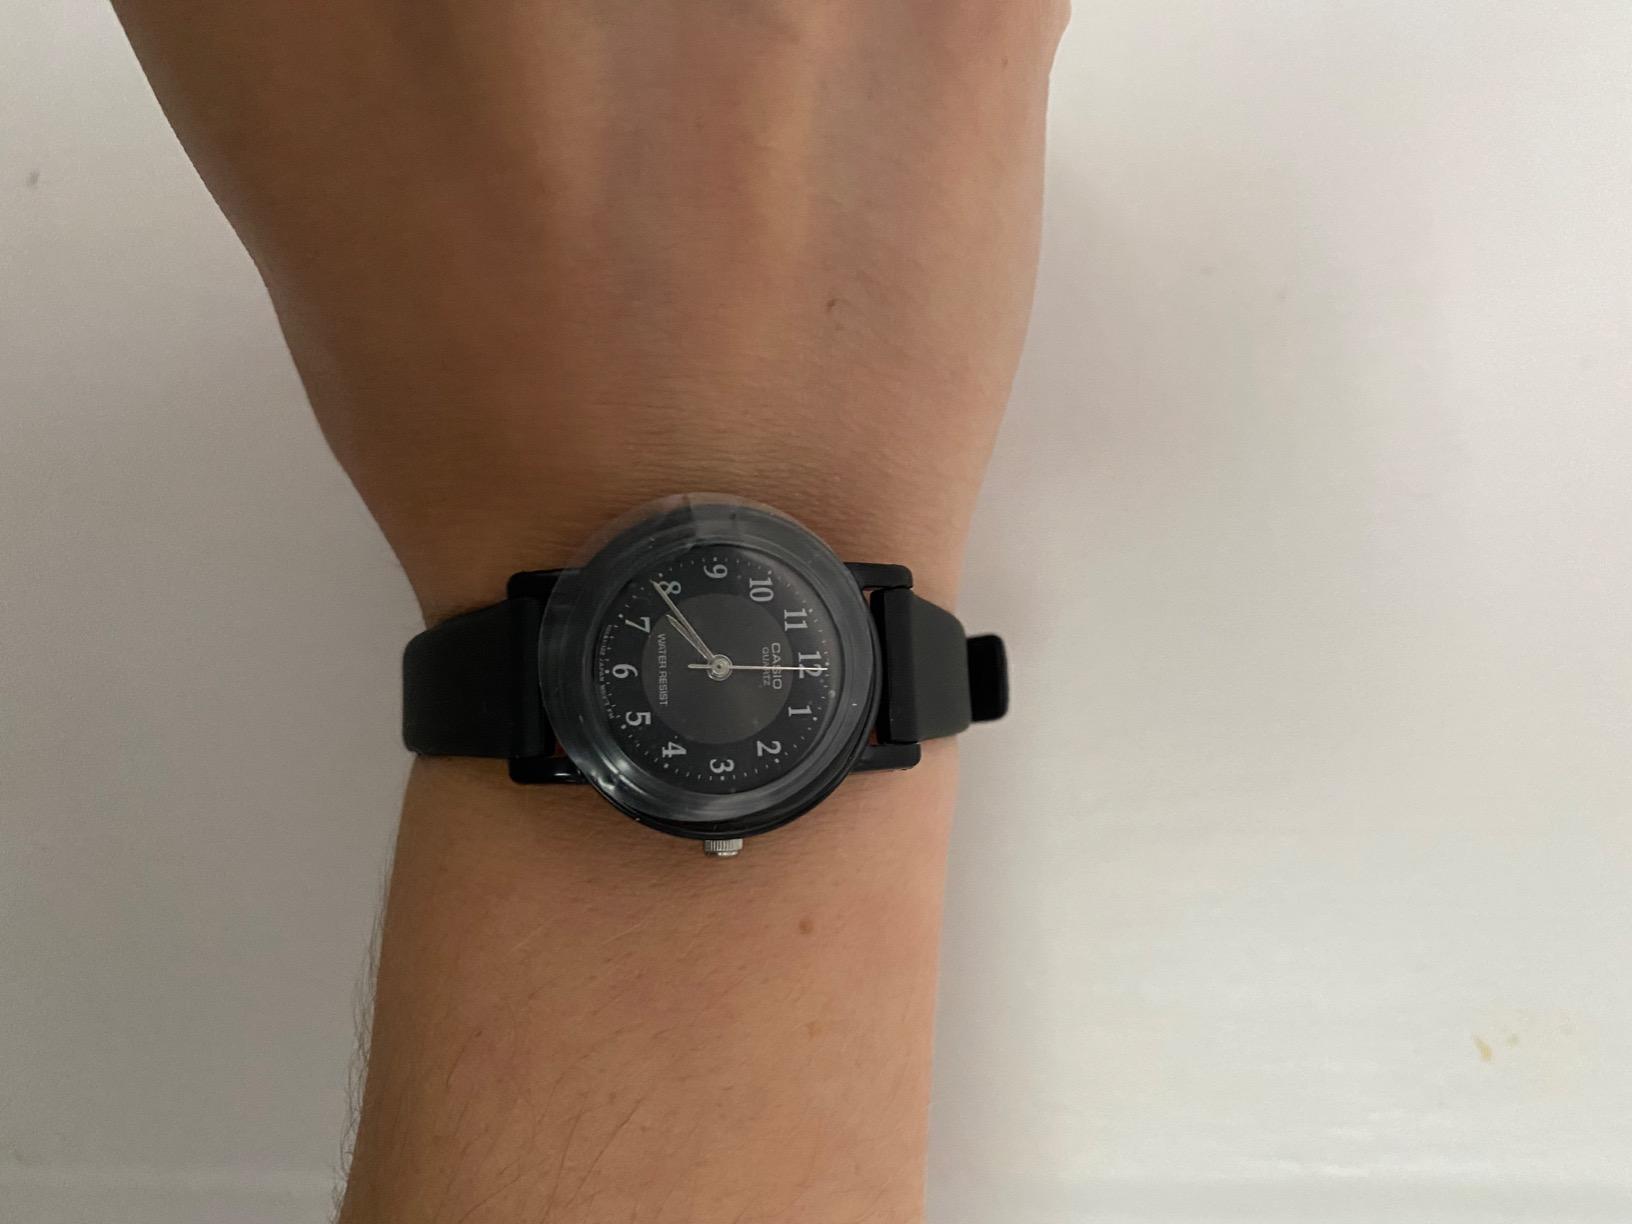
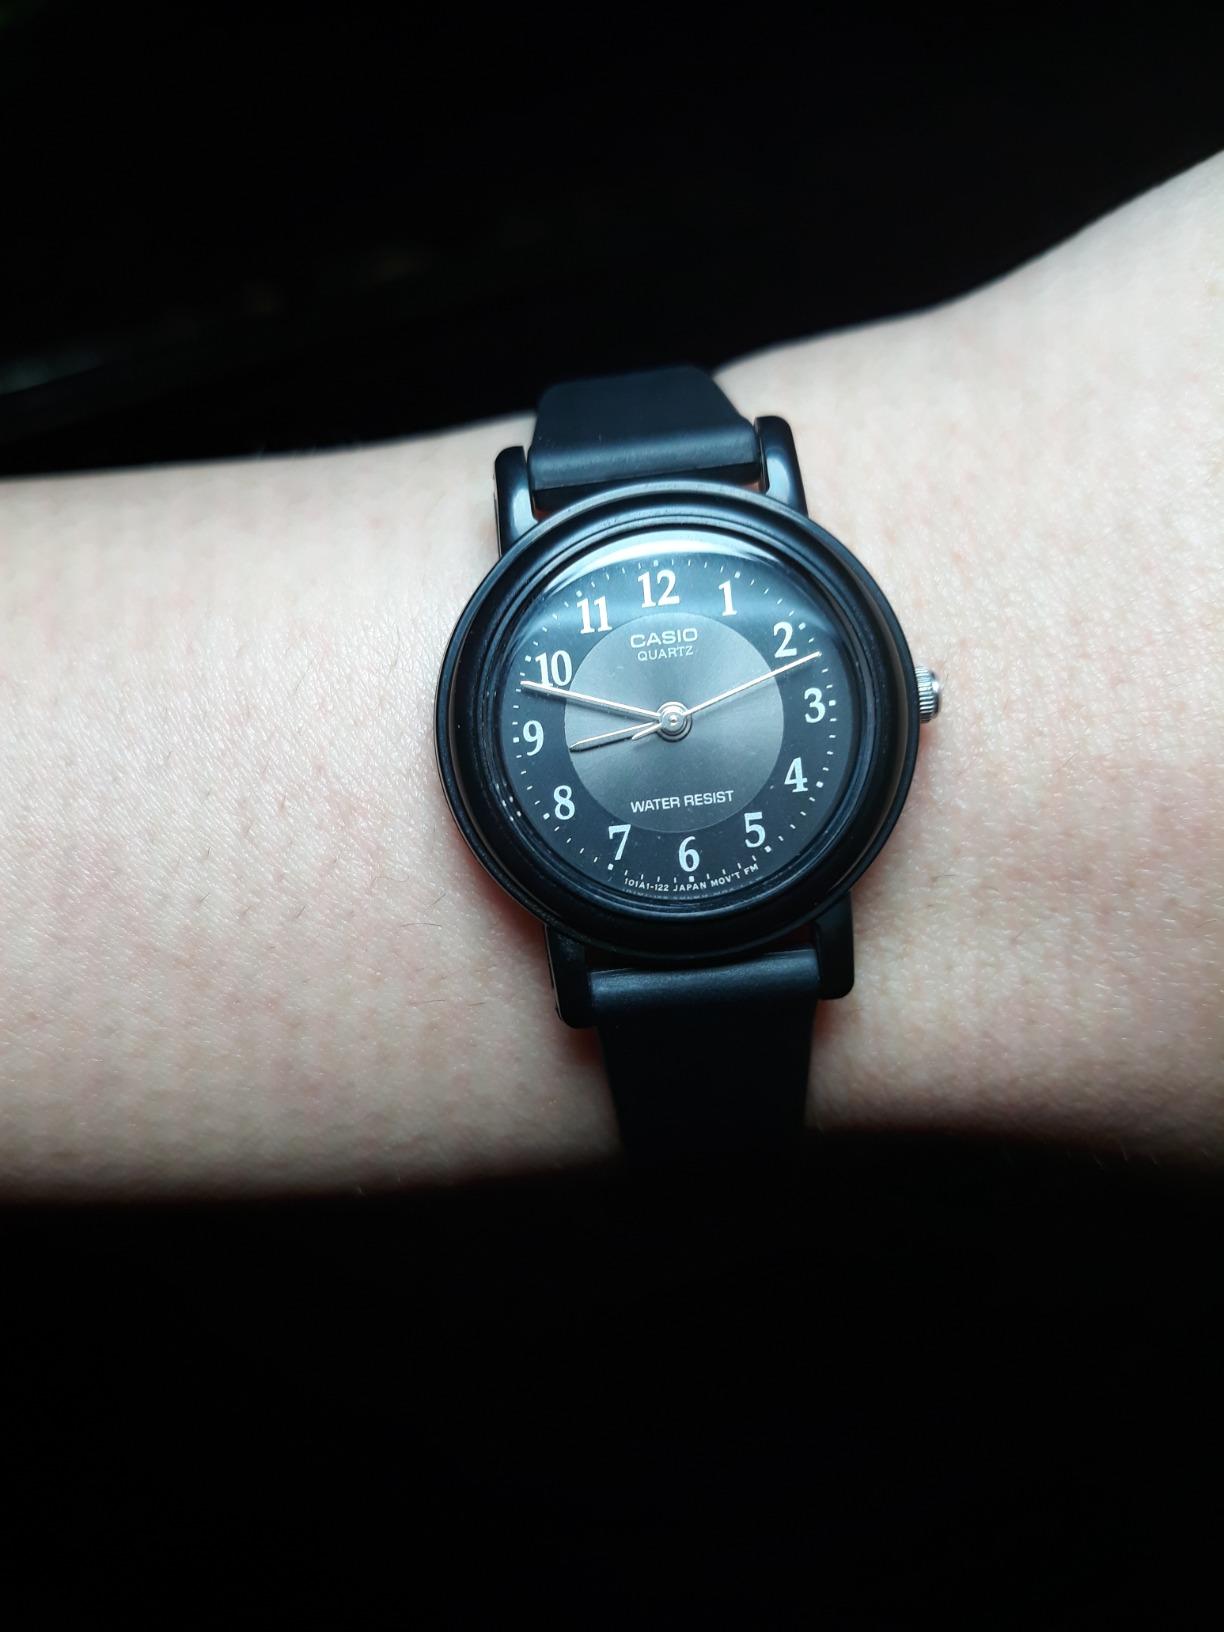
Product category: accessories_watch
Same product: yes